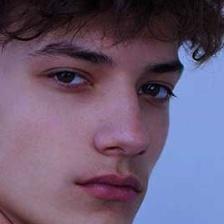
Label: faces